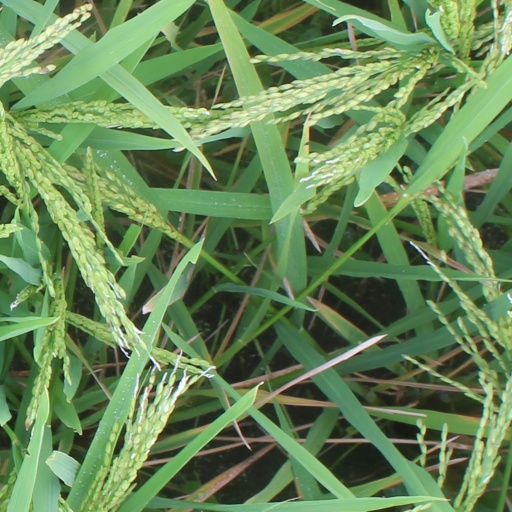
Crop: rice